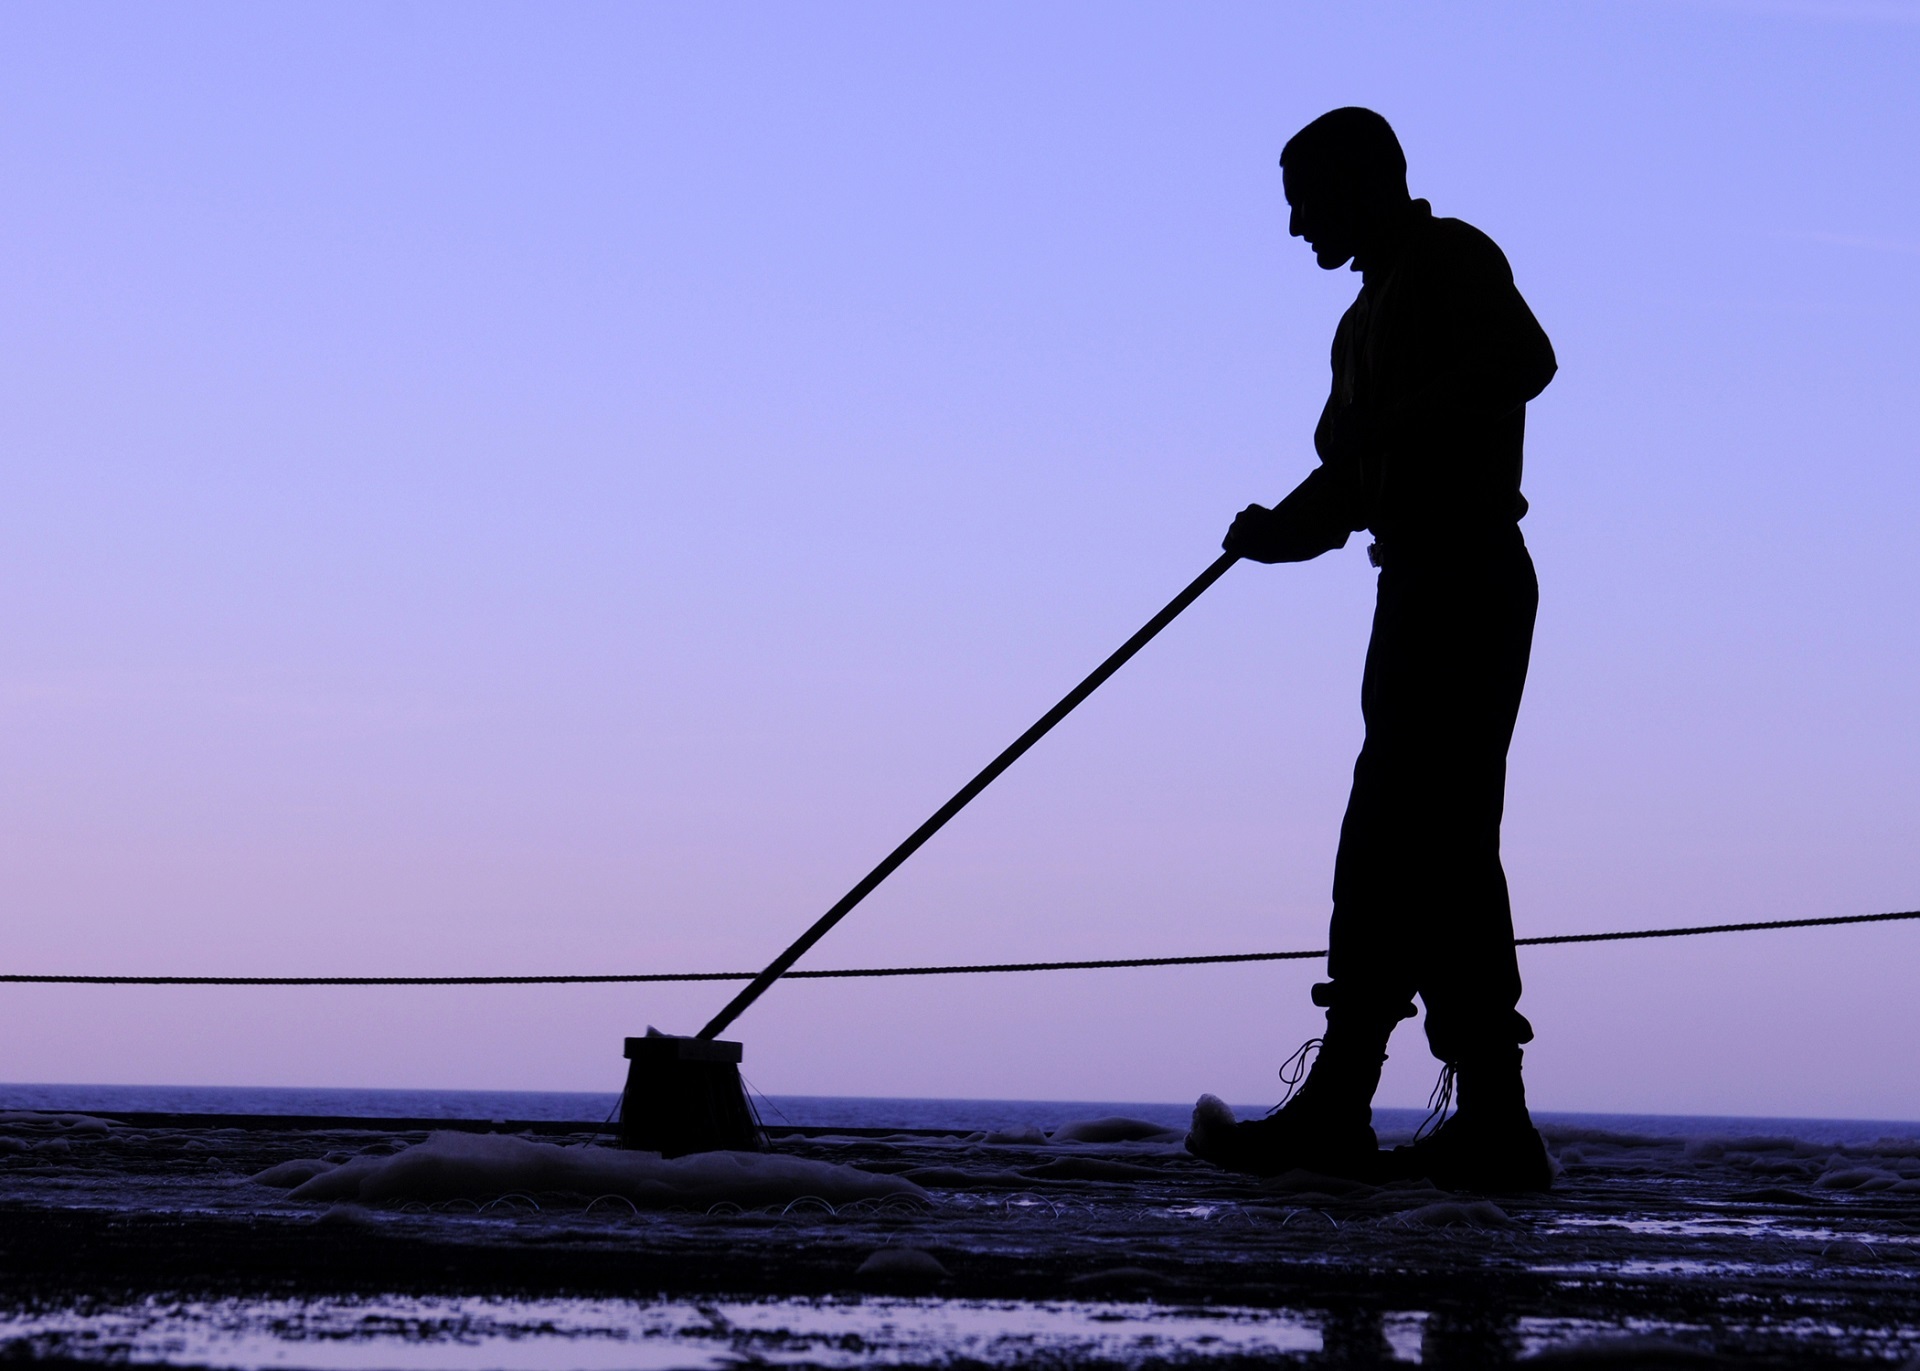
sea, ocean, silhouette, deck, military, portrait, vessel, fishing, fisherman, navy, sailor, broom, task, aircraft carrier, scrubbing, casting fishing